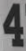
Number: 4